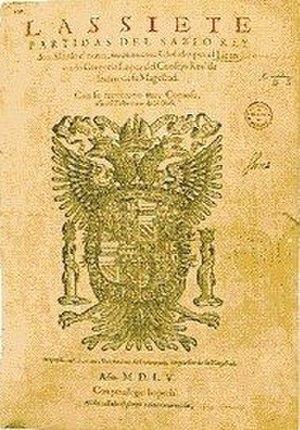
Les Siete Partidas ou Partidas, sont un corpus législatif élaboré en Castille sous le règne d'Alphonse X le Sage entre 1256 et 1265. L'exercice vise à uniformiser le droit à l'intérieur du royaume. Désigné à l'origine sous le vocable Livre des Lois, il reçoit au XIVᵉ siècle le nom sous lequel il est désormais connu du fait de sa structure en sept sections. Cet ouvrage est sans aucun doute l'un des plus fondamentaux de l'histoire du droit comme il sert de fondement juridique longtemps en Castille, en Espagne et en Amérique hispanique jusqu'au XIXᵉ siècle. Il couvre l'ensemble des évènements et activités de la vie des hommes au Moyen Âge. Qualifié d'encyclopédie humaniste, ce recueil traite de thèmes philosophiques, moraux et théologiques du point de vue gréco-latin, bien que l'ensemble soit un texte législatif.
Les Juifs d'Espagne ont constitué l'une des plus importantes, des plus brillantes et des plus prospères communautés juives de la Diaspora, sous la domination successive de royaumes musulmans et chrétiens.